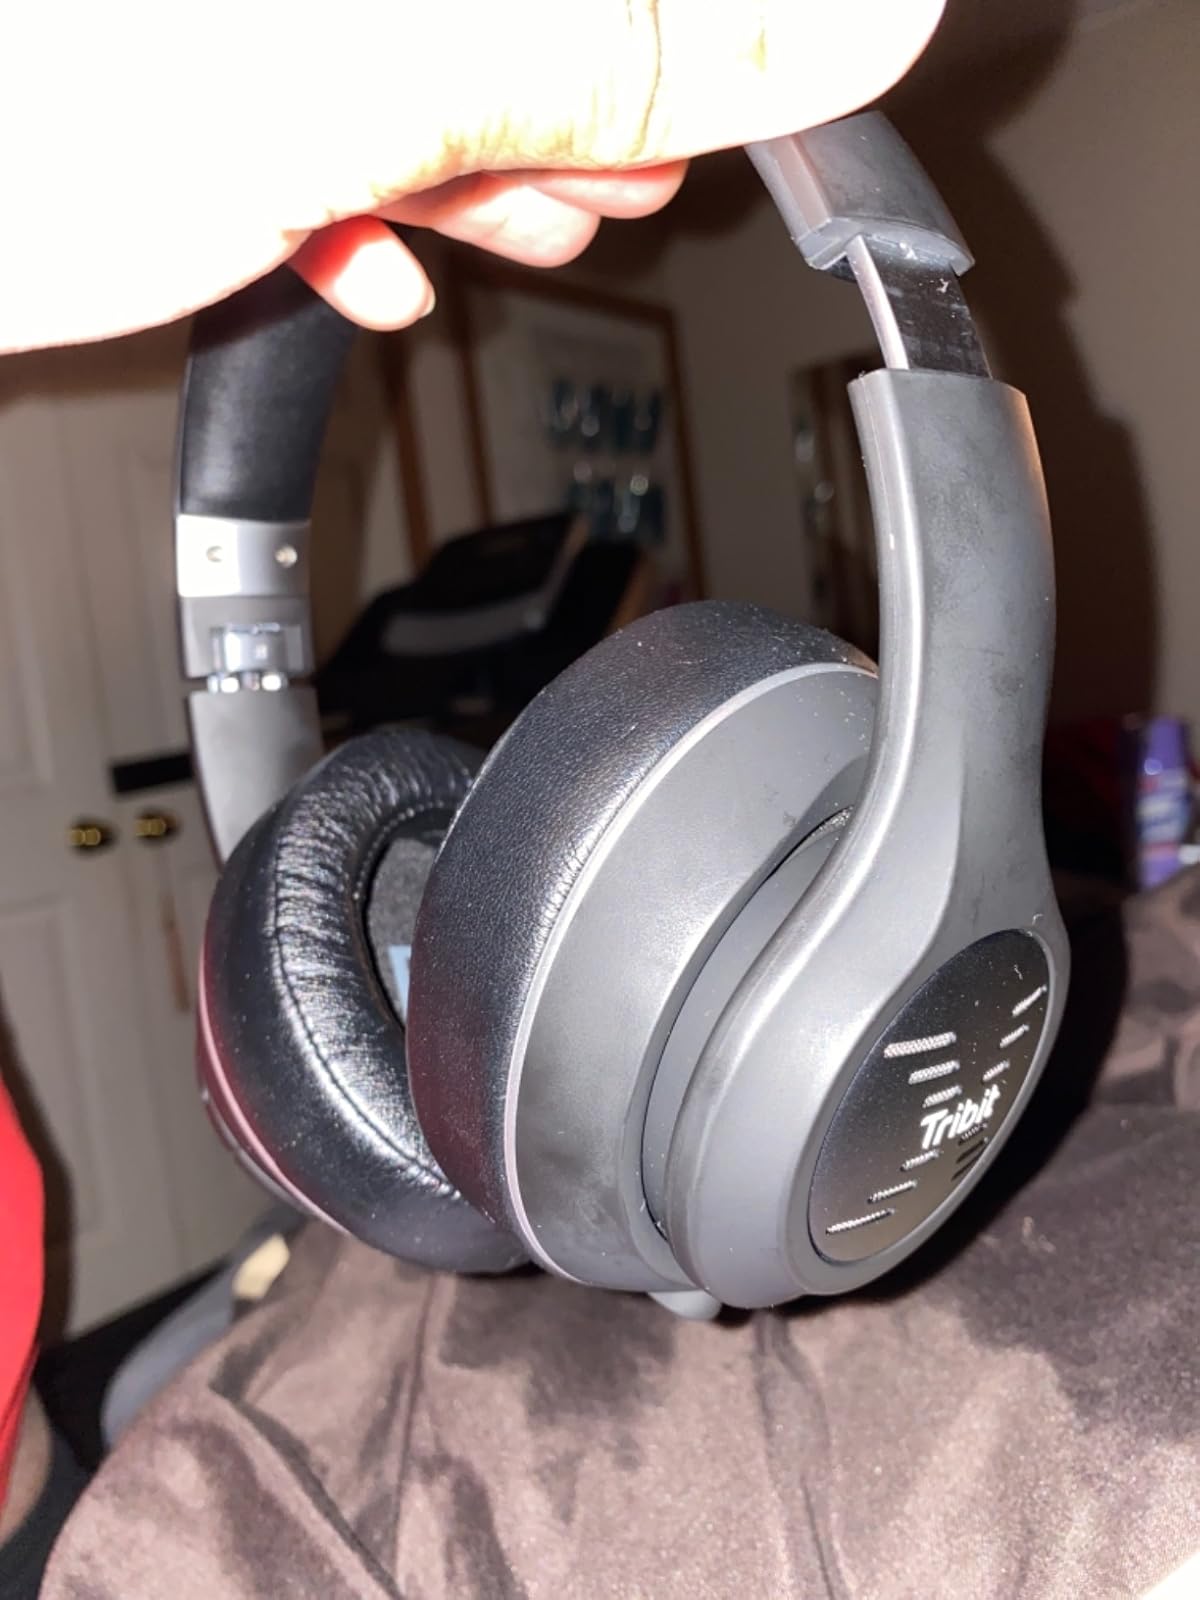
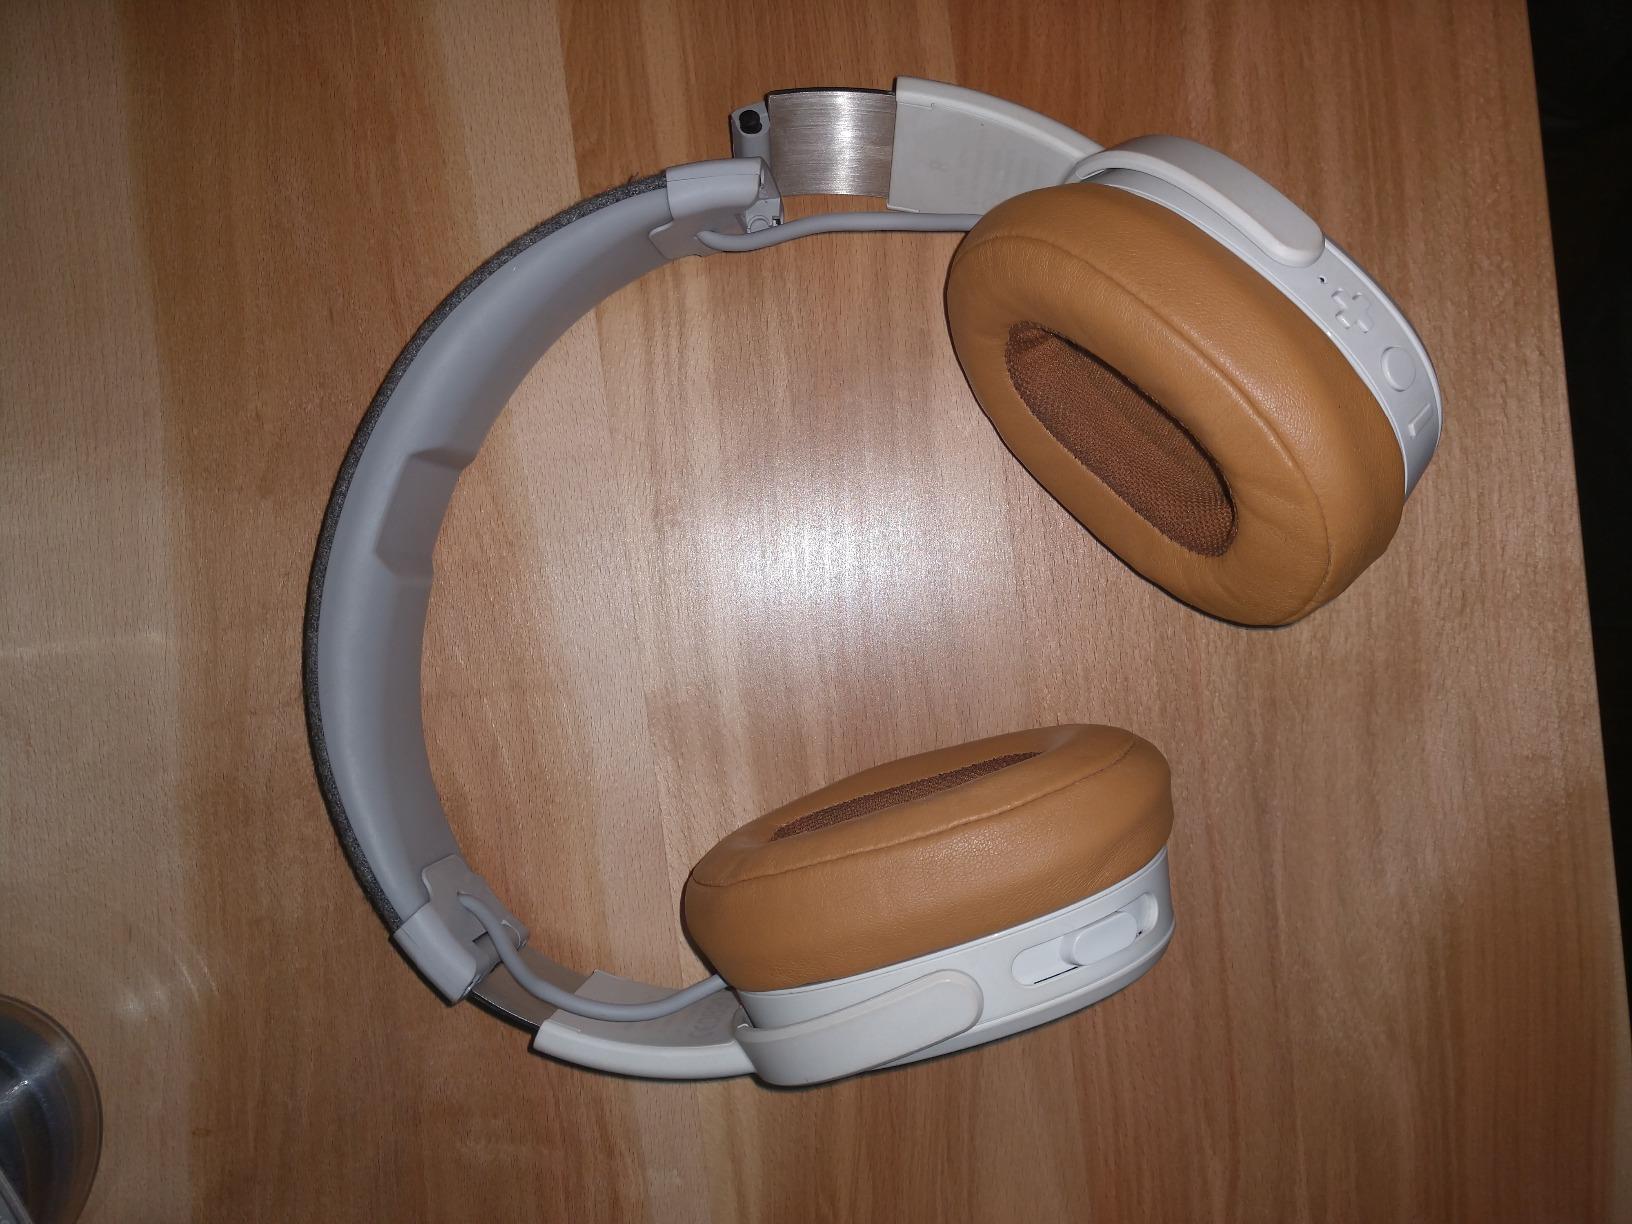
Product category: headphones
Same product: no